Cedar Crest (mansion)

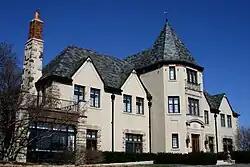

The Kansas Governor's Residence, also known as Cedar Crest, is the official residence of the governor of Kansas. Built in 1928 and bequeathed to the state in 1955, it became the governor's residence in 1962.